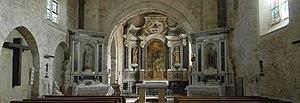
L'église Notre-Dame est une église située en France sur la commune de Brissarthe, dans le département de Maine-et-Loire en région Pays de la Loire.